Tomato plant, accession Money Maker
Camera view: bottom (45 deg); turntable rotation: 90 degrees
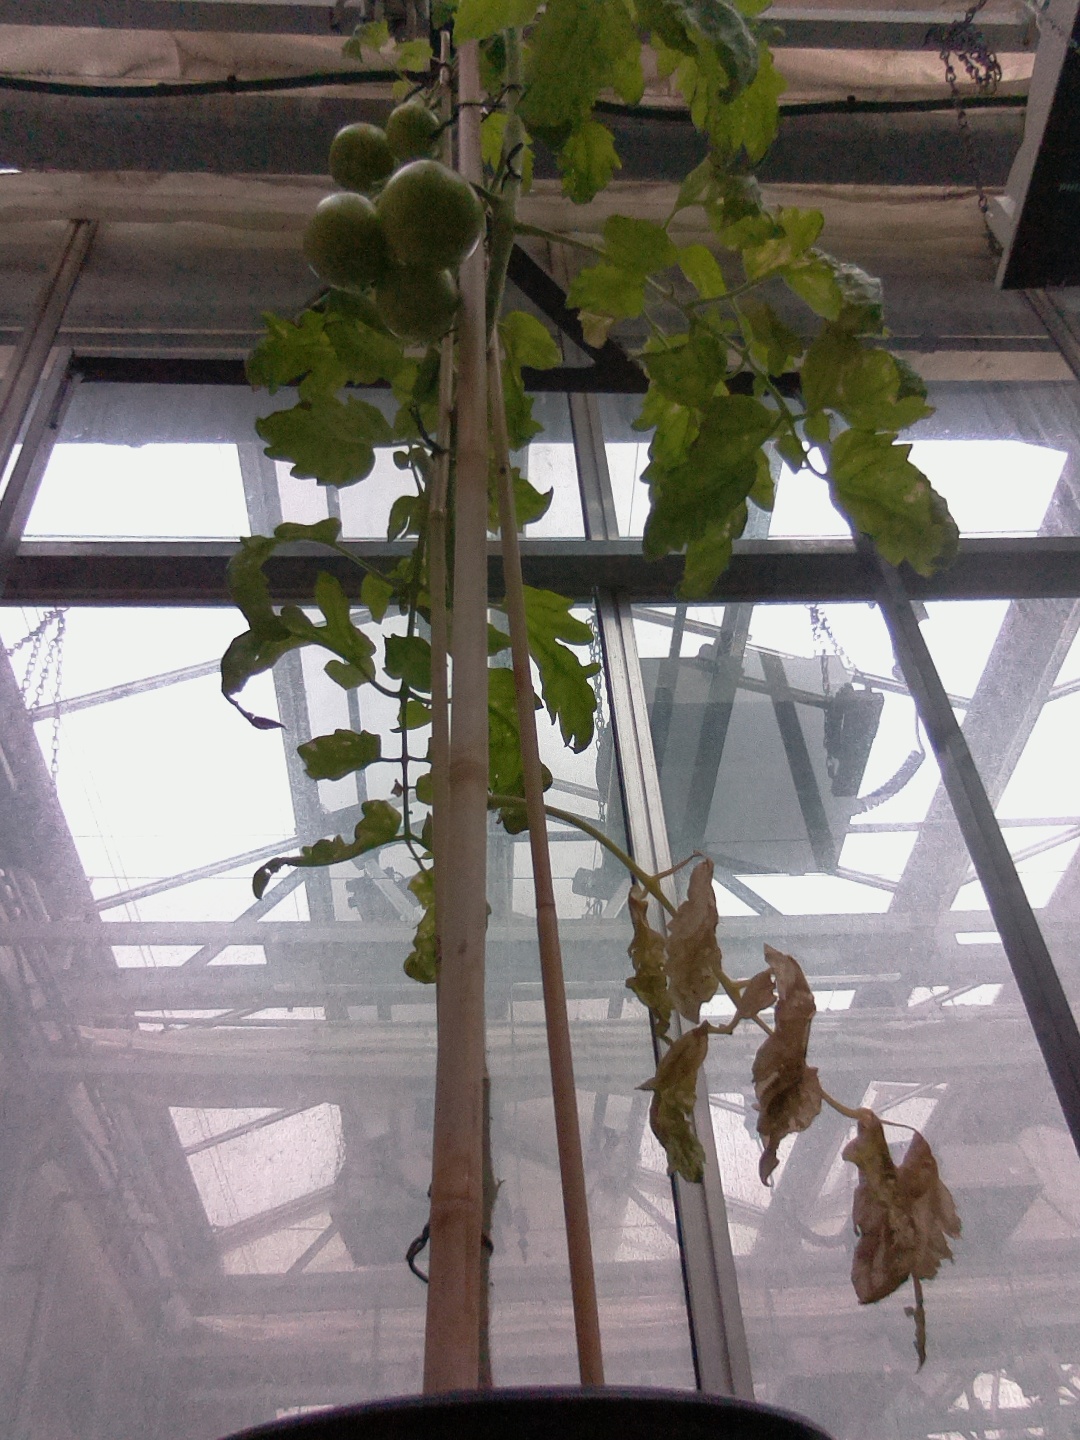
BBCH growth stage 79: 90% -100% of final fruit size